History of Vietnam

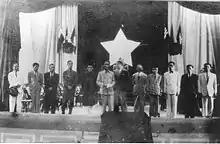
The short-lived coalition government between the Viet Minh and nationalists in early 1946 in North Vietnam.

As the French suppressed both movements, and after witnessing revolutionaries in action in China and Russia, Vietnamese revolutionaries began to turn to more radical paths. Phan Bội Châu created the "Việt Nam Quang Phục Hội" in Guangzhou, planning armed resistance against the French. In 1925, French agents captured him in Shanghai and spirited him to Vietnam. Due to his popularity, Châu was spared from execution and placed under house arrest until his death in 1940. In 1927, the "Việt Nam Quốc Dân Đảng" (Vietnamese Nationalist Party or VNQDĐ), modeled after the Kuomintang in China, was founded, and the party launched the armed Yên Bái mutiny in 1930 in Tonkin which resulted in its chairman, Nguyễn Thái Học and many other leaders captured and executed by the guillotine.